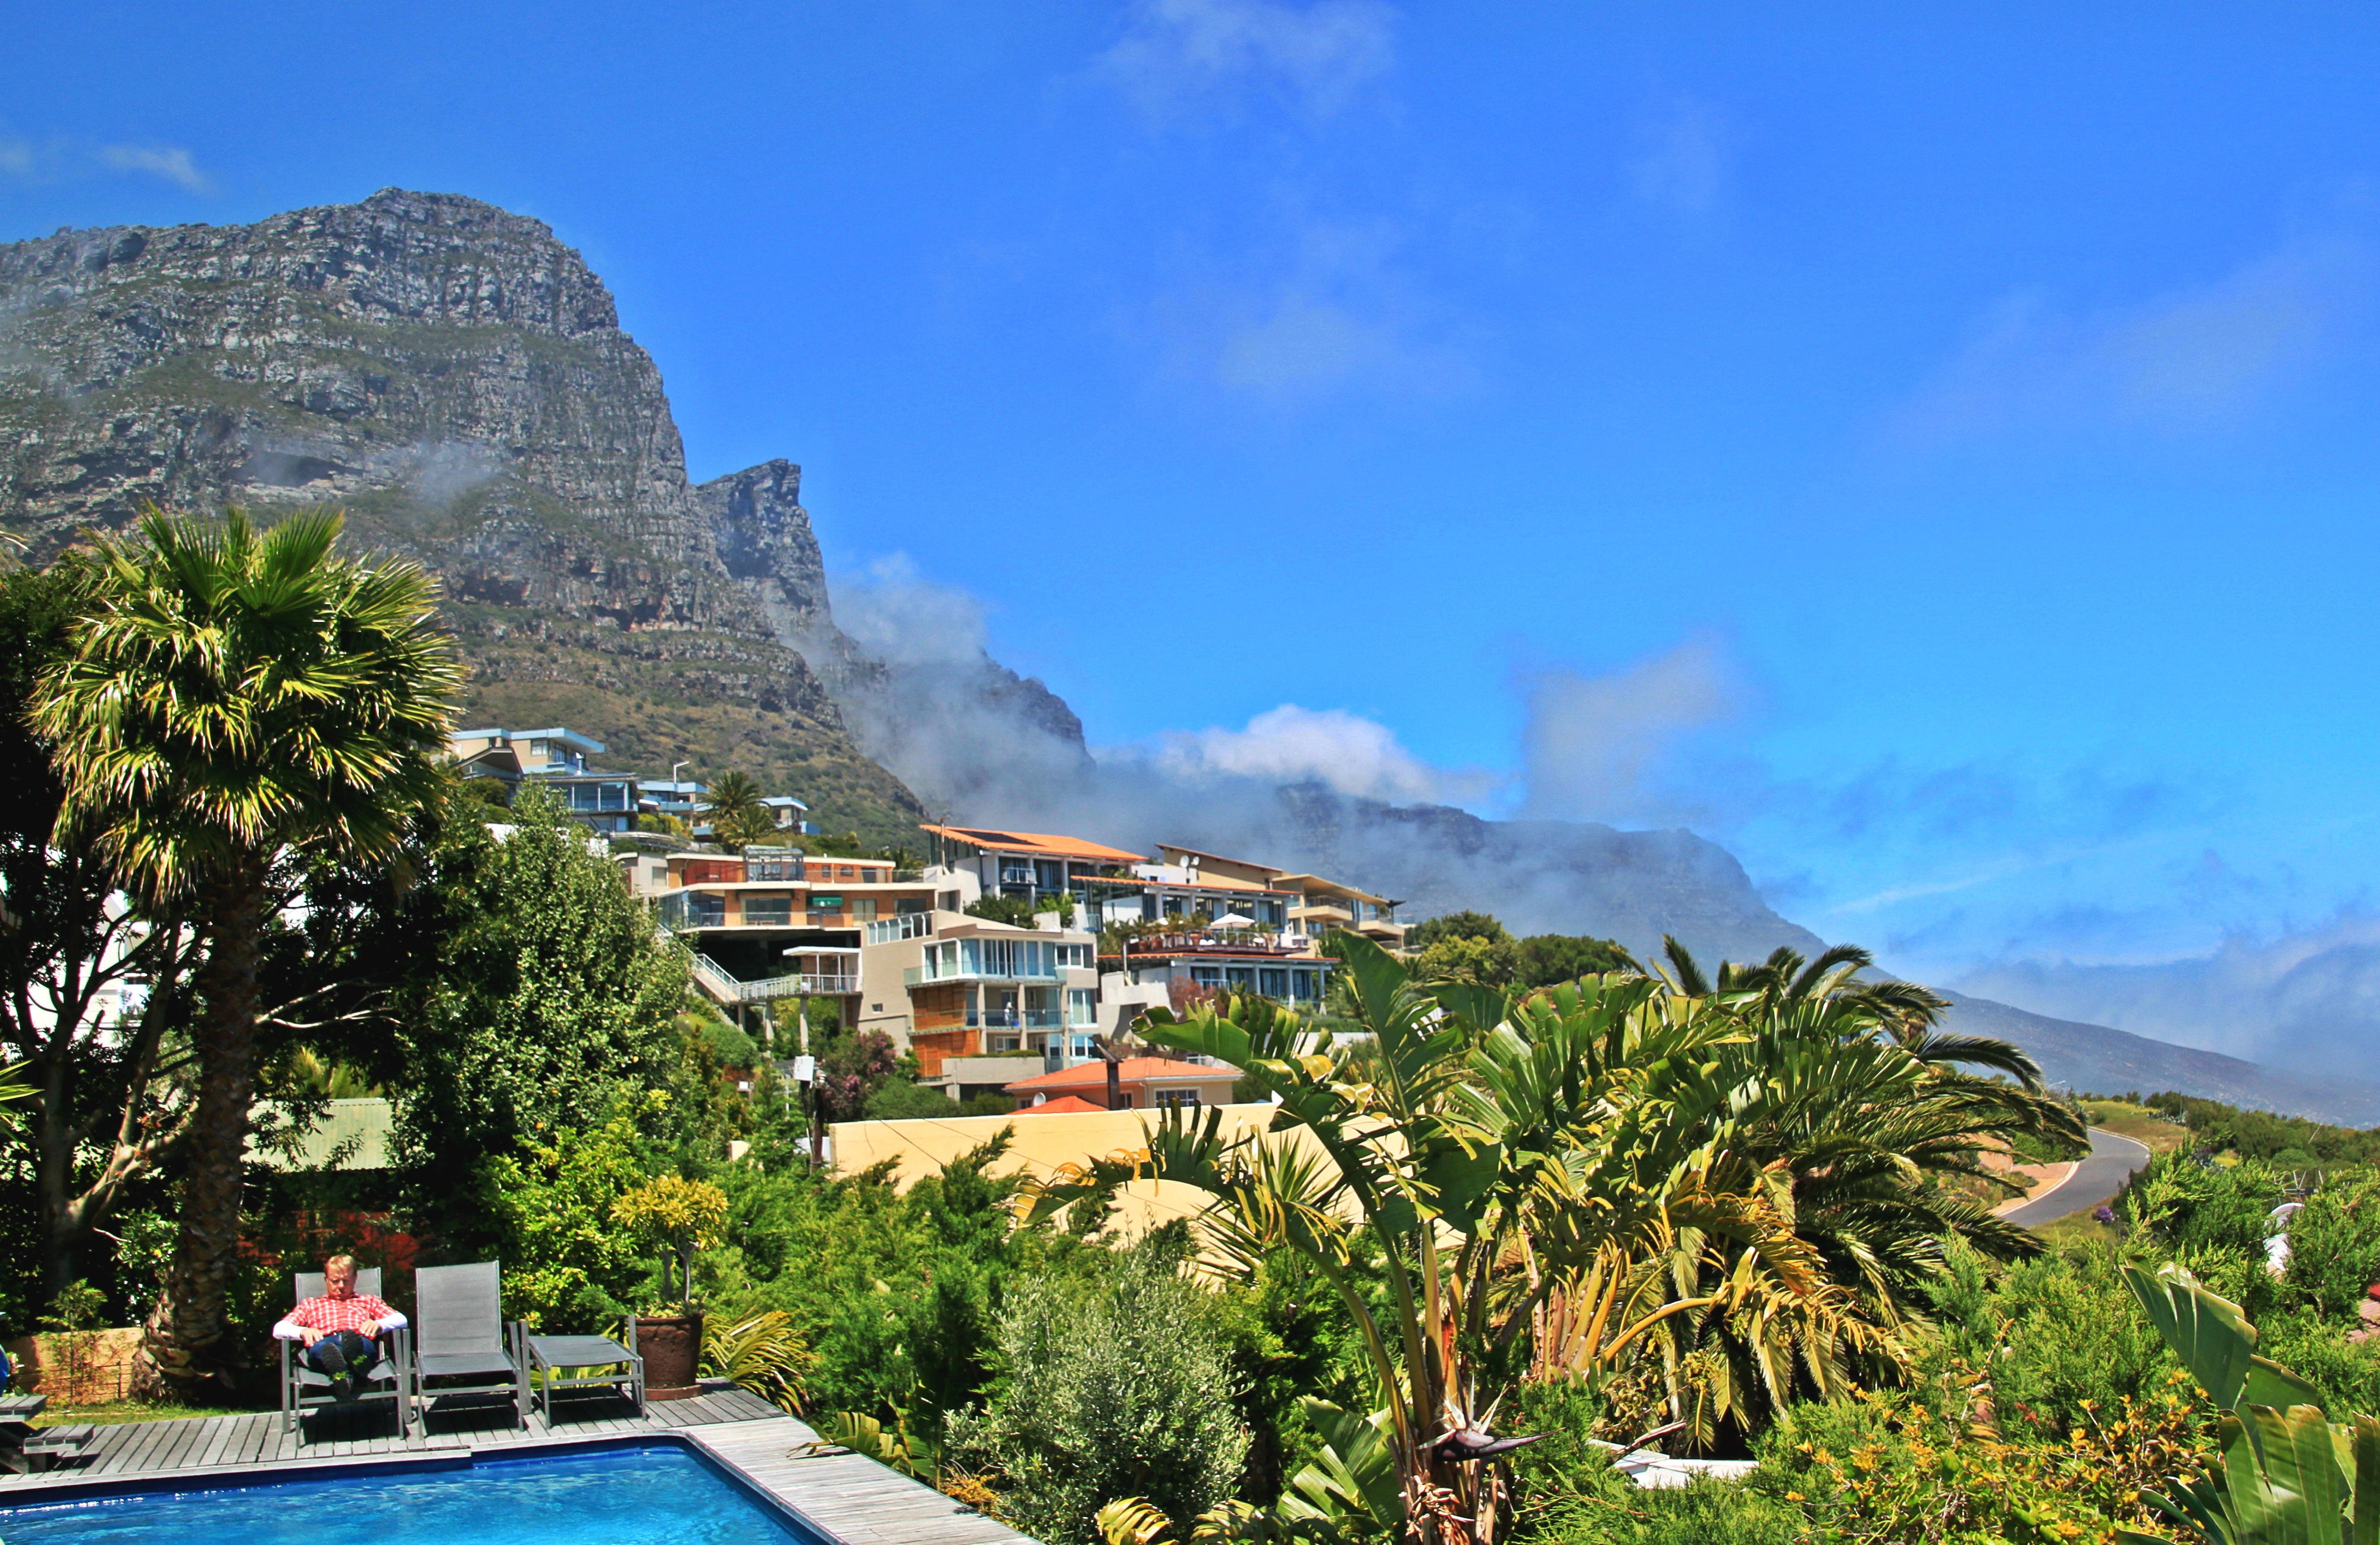
landscape, sea, coast, rock, mountain, sky, town, view, city, mountain range, panorama, vacation, travel, village, cliff, swimming pool, africa, holiday, bay, rest, tourism, terrain, table mountain, sunny, resort, mountains, homes, outlook, palm trees, accommodation, cape, distant, domicile, south africa, recovery, distant view, landform, cape town, camps bay, holiday accommodation, twelve apostles, geographical feature, mountainous landforms